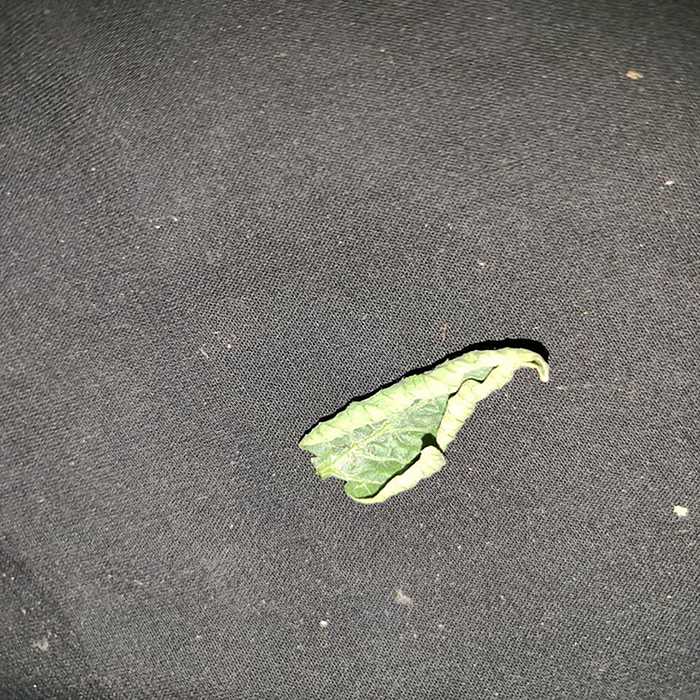
Plant: Tomato
Label: Tomato leaf curl virus